Damon Runyon

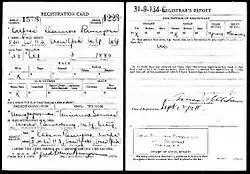
Runyon's World War I draft registration (September 1918)

In 1898, when still in his teens, Runyon enlisted in the US Army to fight in the Spanish–American War. While in the service, he was assigned to write for the "Manila Freedom" and "Soldier's Letter".